Gibraltar Hindu Temple

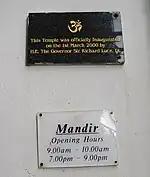
Inauguration plaque

The earliest evidence of a Hindu presence in Gibraltar dates back to the 19th century. A year after the opening of the Suez Canal in 1869, Indian merchants began businesses in Gibraltar. However, they did not settle in the territory. Most of these traders were Sindhi.